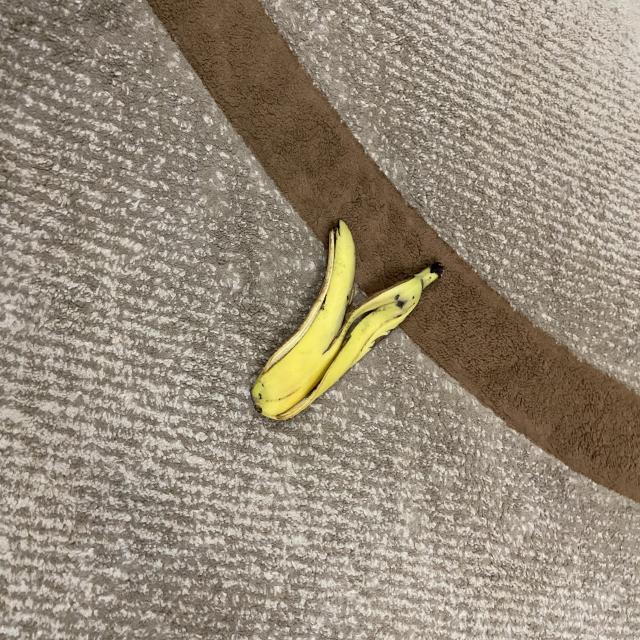
Label: bananas